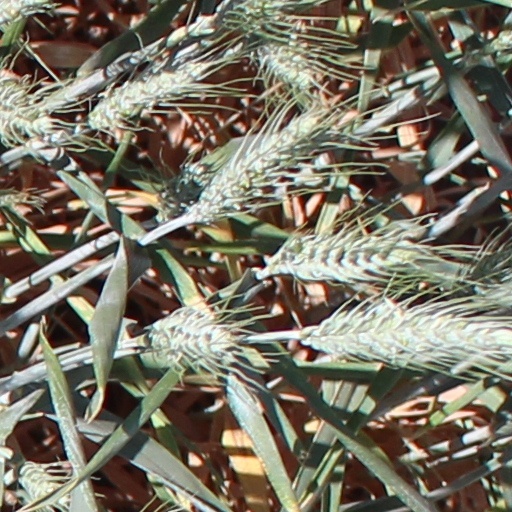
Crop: wheat